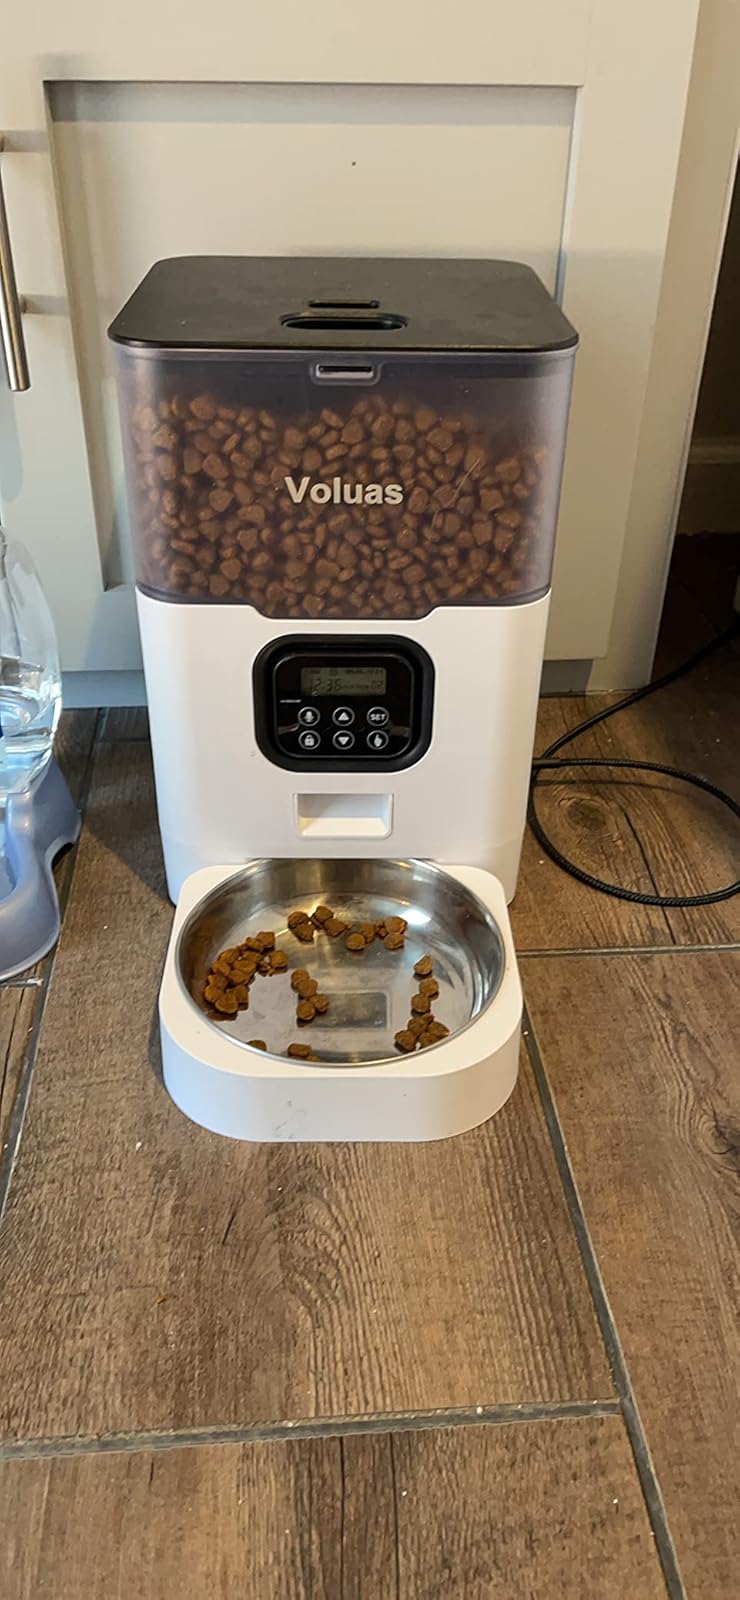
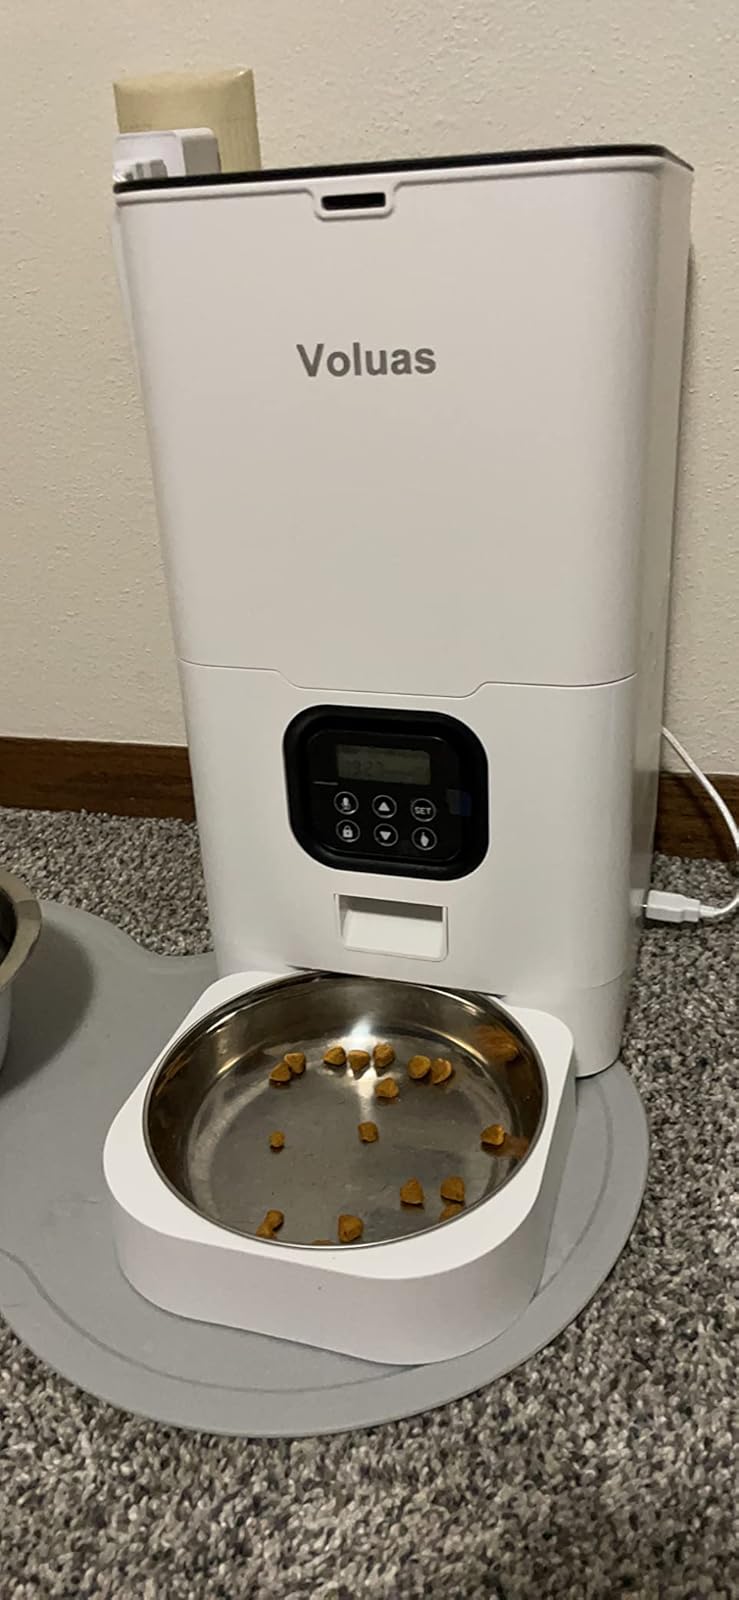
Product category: items_feeder
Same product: no